Nicolás Maduro

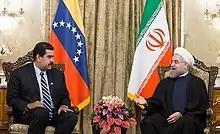
Maduro meeting with Iranian president Hassan Rouhani in 2015

On 6 March 2014, marking the 1 year anniversary of Hugo Chavez's death, Maduro announced on live television that he was breaking diplomatic and commercial relations with Panama after the country's president Ricardo Martinelli expressed support for the demonstrators during the protests that began on 12 February and called on the OAS to investigate. Relations were later restored in July 2014, after Vice President Jorge Arreaza attended the inauguration of President Juan Carlos Varela.